SS Waratah

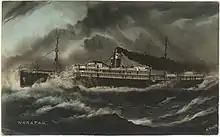
Artist's impression of "Waratah" at sea

On 27 April 1909, "Waratah" set out on her second trip to Australia, carrying 22 cabin and 193 steerage passengers, in addition to a large cargo of general merchandise, with a crew of 119. The outward trip was largely uneventful, and the ship arrived at Adelaide on 6 June after touching off at Cape Town on 18 May. Upon loading about 970 tons of lead ore at Adelaide, the ship continued to Melbourne and had to plough through a strong gale, which also complicated her berthing upon arrival on 11 June. She continued on to Sydney where she loaded her cargo for the return voyage, consisting of, among other things, flour, wool, dairy, frozen meat, and 7,800 bars of bullion, and departed on 26 June. She stopped to complete her loading at Melbourne and Adelaide, and set out from Adelaide on 7 July, bound for Durban and Cape Town and continuing to Europe. Aside from almost 100 passengers, she also had on board a convict being extradited to Transvaal Colony, accompanied by two Transvaal policemen.